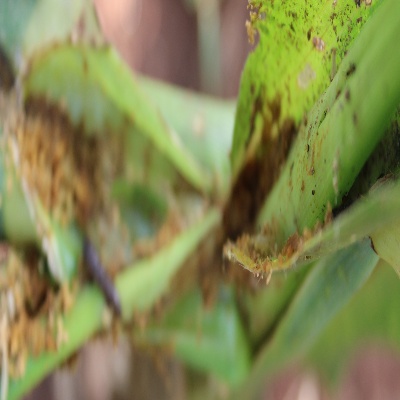
Crop: Maize
Condition: fall armyworm